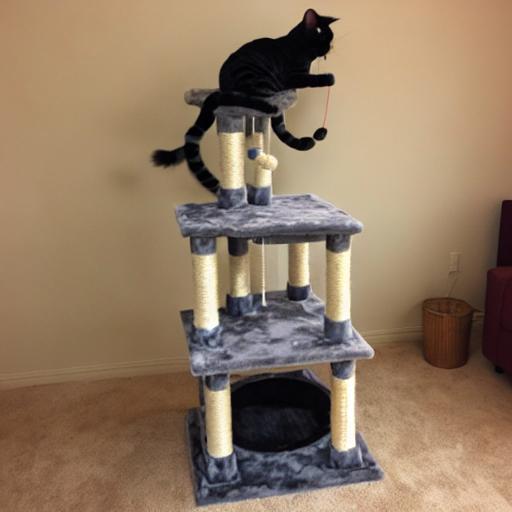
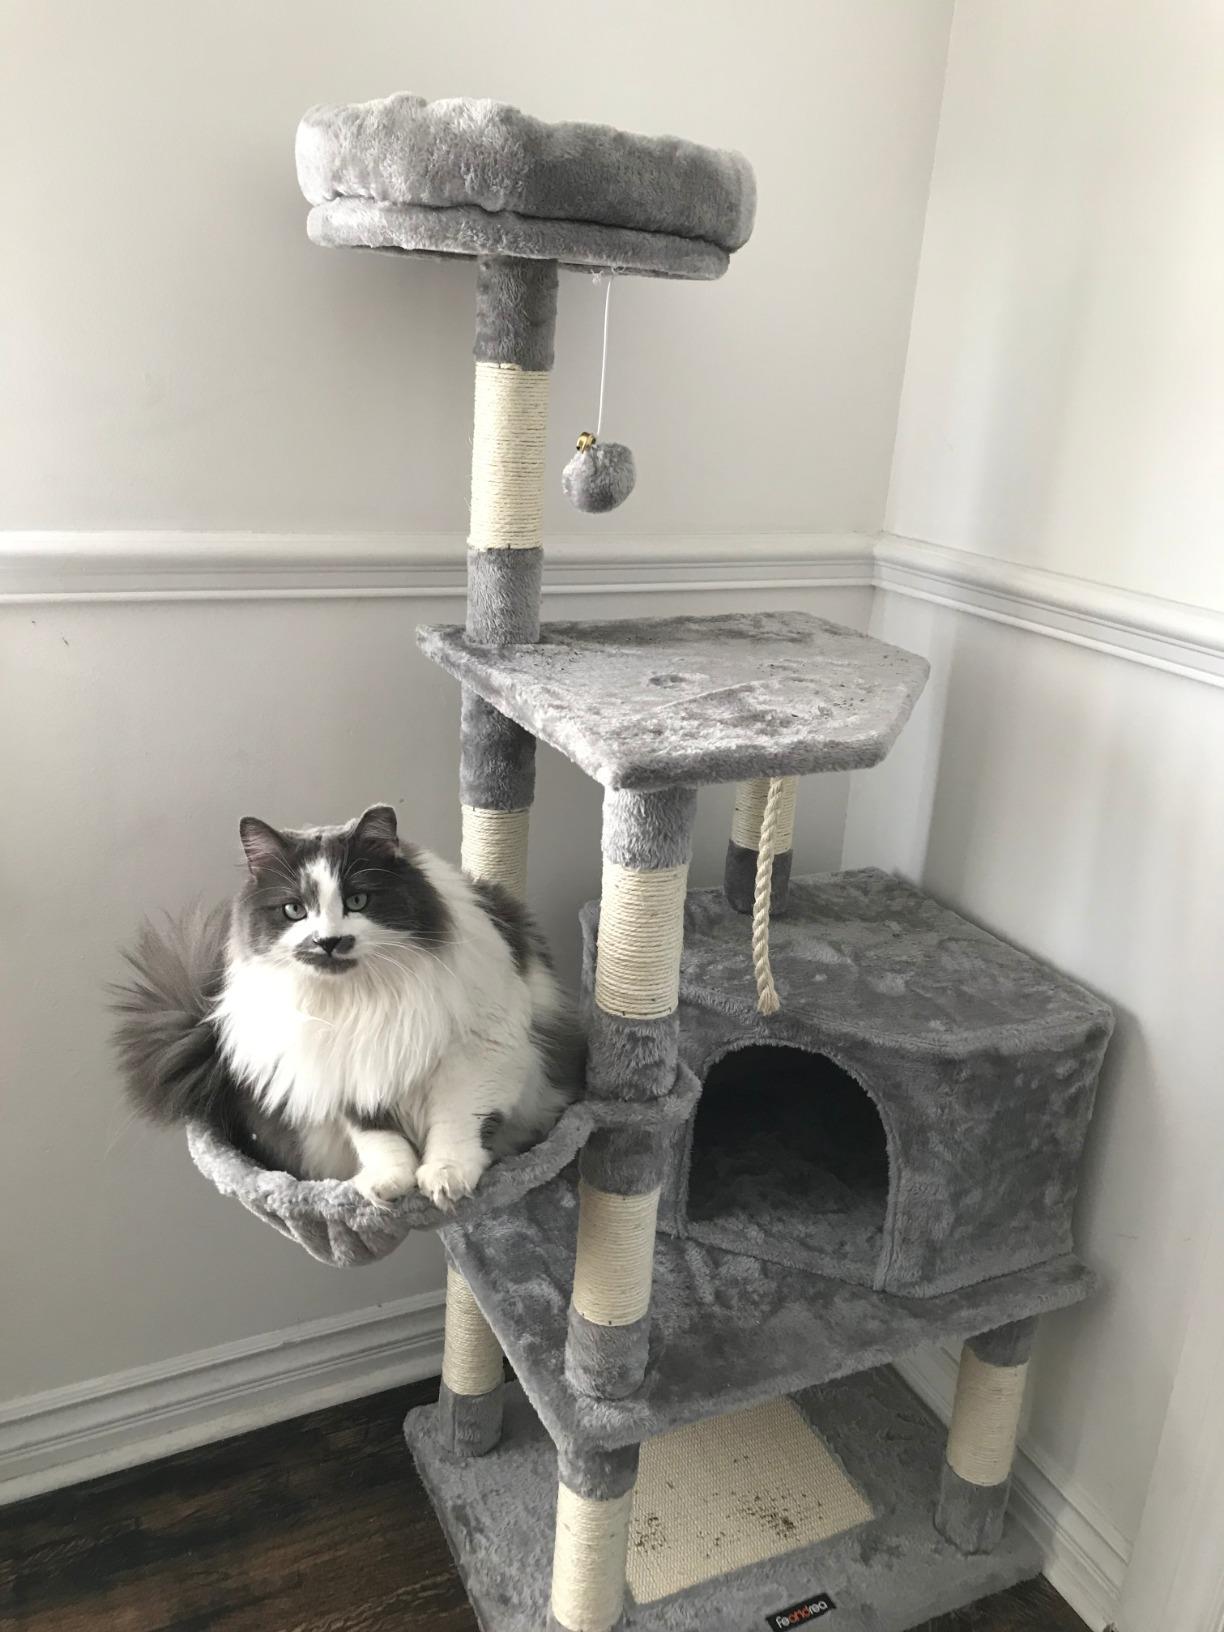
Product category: items_cat tree
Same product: no